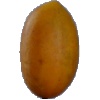
Label: Cucumber Ripe 2